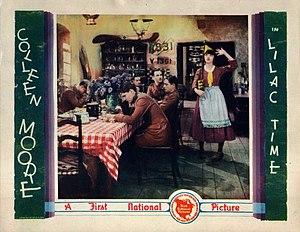
Ciel de gloire est un film américain réalisé par George Fitzmaurice et Frank Lloyd, sorti en 1928.